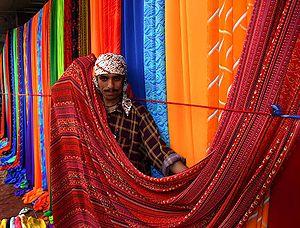
Marché au tissus du dimanche sur les trottoirs de Karachi, au Pakistan. Canon EOS Digital Rebel / 18-55mm Canon lensKarachi - Pakistan